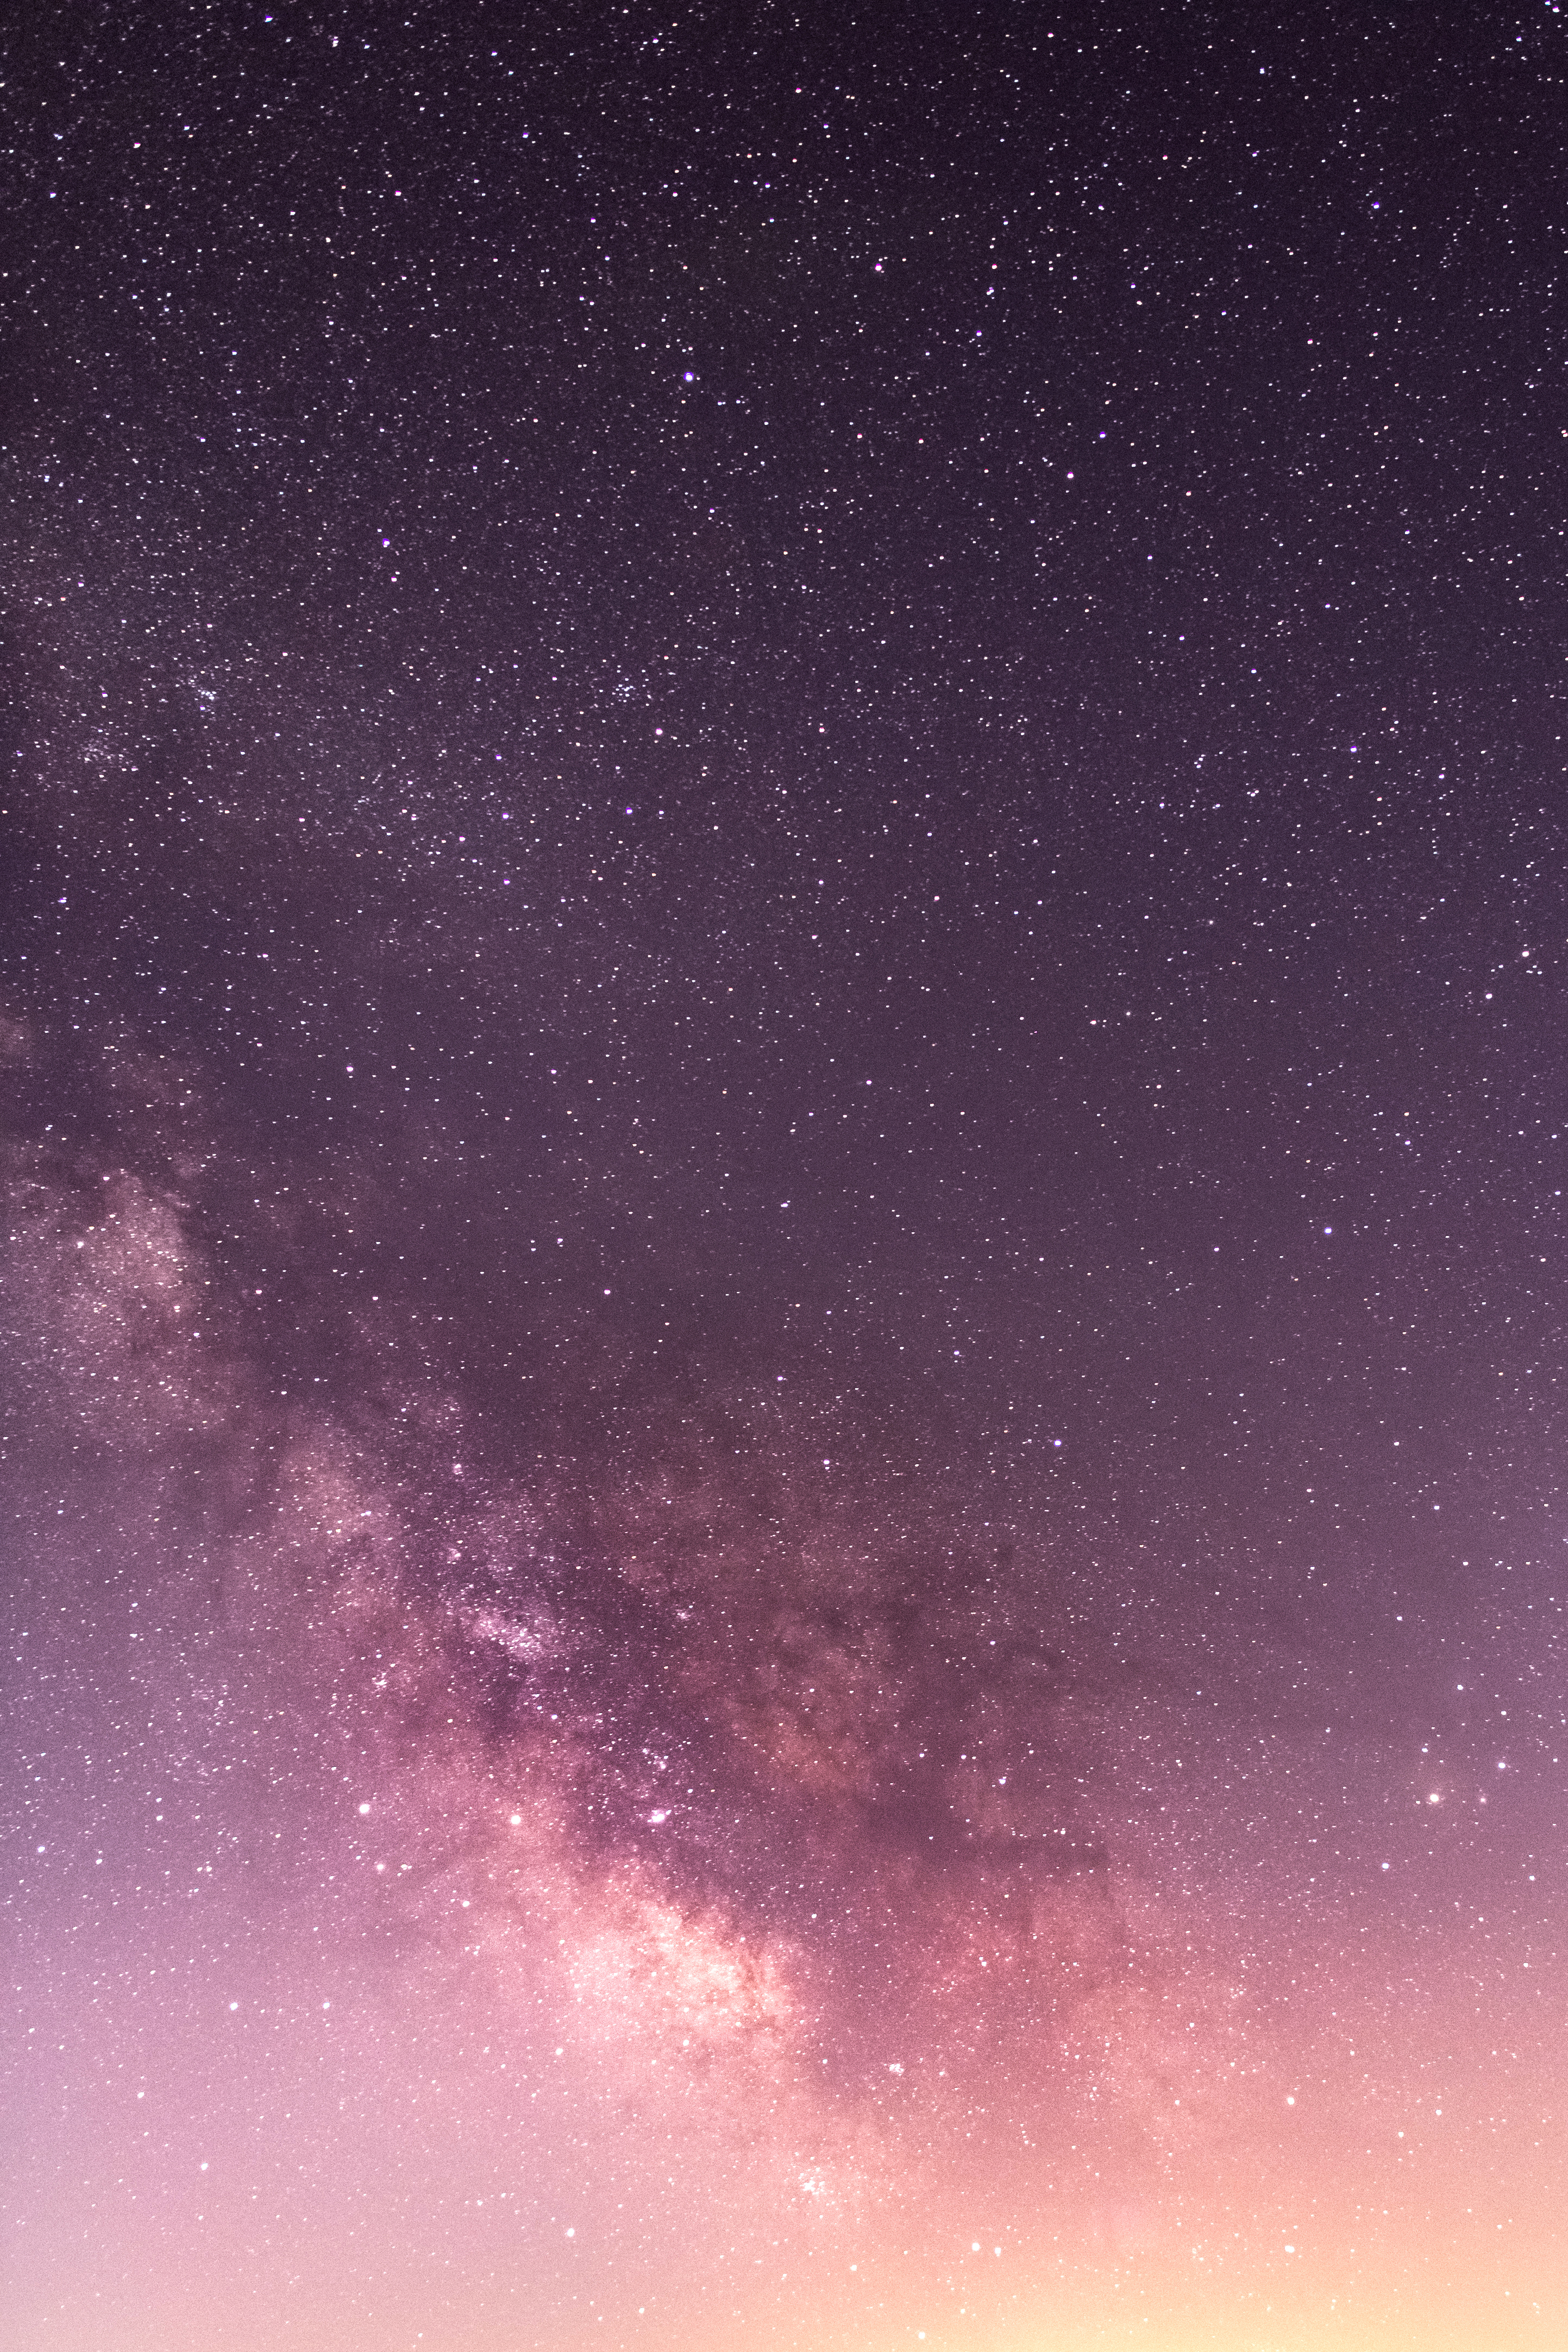
sky, purple, atmospheric phenomenon, galaxy, atmosphere, pink, astronomical object, violet, night, space, star, astronomy, milky way, universe, horizon, cloud, outer space, landscape, nebula, science, darkness